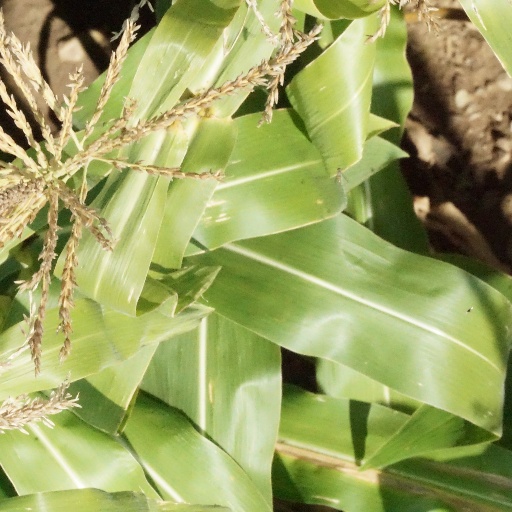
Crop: maize; corn